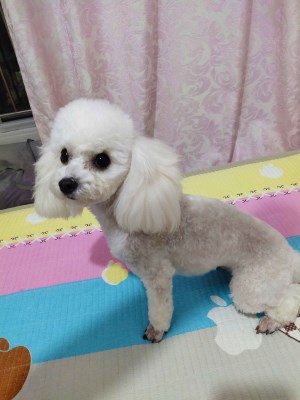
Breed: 7449-n000128-teddy